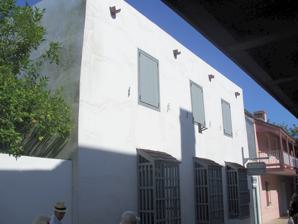
Building: Avero House
Country: United States of America
Year built: 1749
Historic house in Florida, United States United States historic place Avero House U.S. National Register of Historic Places Location 41 St. George Street, St. Augustine , Florida Coordinates 29°53′47″N 81°18′47″W / 29.896341°N 81.313044°W / 29.896341; -81.313044 Built 1749 NRHP reference No. 72001459 Added to NRHP June 13, 1972 The Avero House is a historic house located at 41 St. George Street in St. Augustine , Florida , United States . The building is locally significant as one of 30 remaining houses within the historic district that pre-date 1821. It was once the site of a Minorcan Chapel. Today, the building is home to the St. Photios Greek Orthodox National Shrine . Description and history The Avero House is a two-story rectangular block with an open loggia on the southeastern portion of the lot. The walls are made of coquina stone laid in roughly horizontal courses with lime mortar, which are plastered both inside and outside. At the flat roof, there are several copper scuppers. Although the house was apparently built around 1749, the first detailed information on its layout does not appear until a map from 1763, which depicts it as having a U-shaped floor plan. The Greek Orthodox Archdiocese of North and South America purchased the building in 1966 and restored the house to its 1730s appearance. Today the house is open to the public as the St. Photios Greek Orthodox National Shrine, dedicated to the first colony of Greek people who came to America in 1768. The Shrine includes the St. Photios Chapel which features Byzantine iconography, the relics of 18 saints of the Early Church, and a museum with a permanent exhibit about the life of early Greek settlers as well as temporary exhibits that are changed out annually. The Avero House was added to the U.S. National Register of Historic Places on June 13, 1972. Gallery Historic marker on exterior Entrance to St. Photios Shrine References